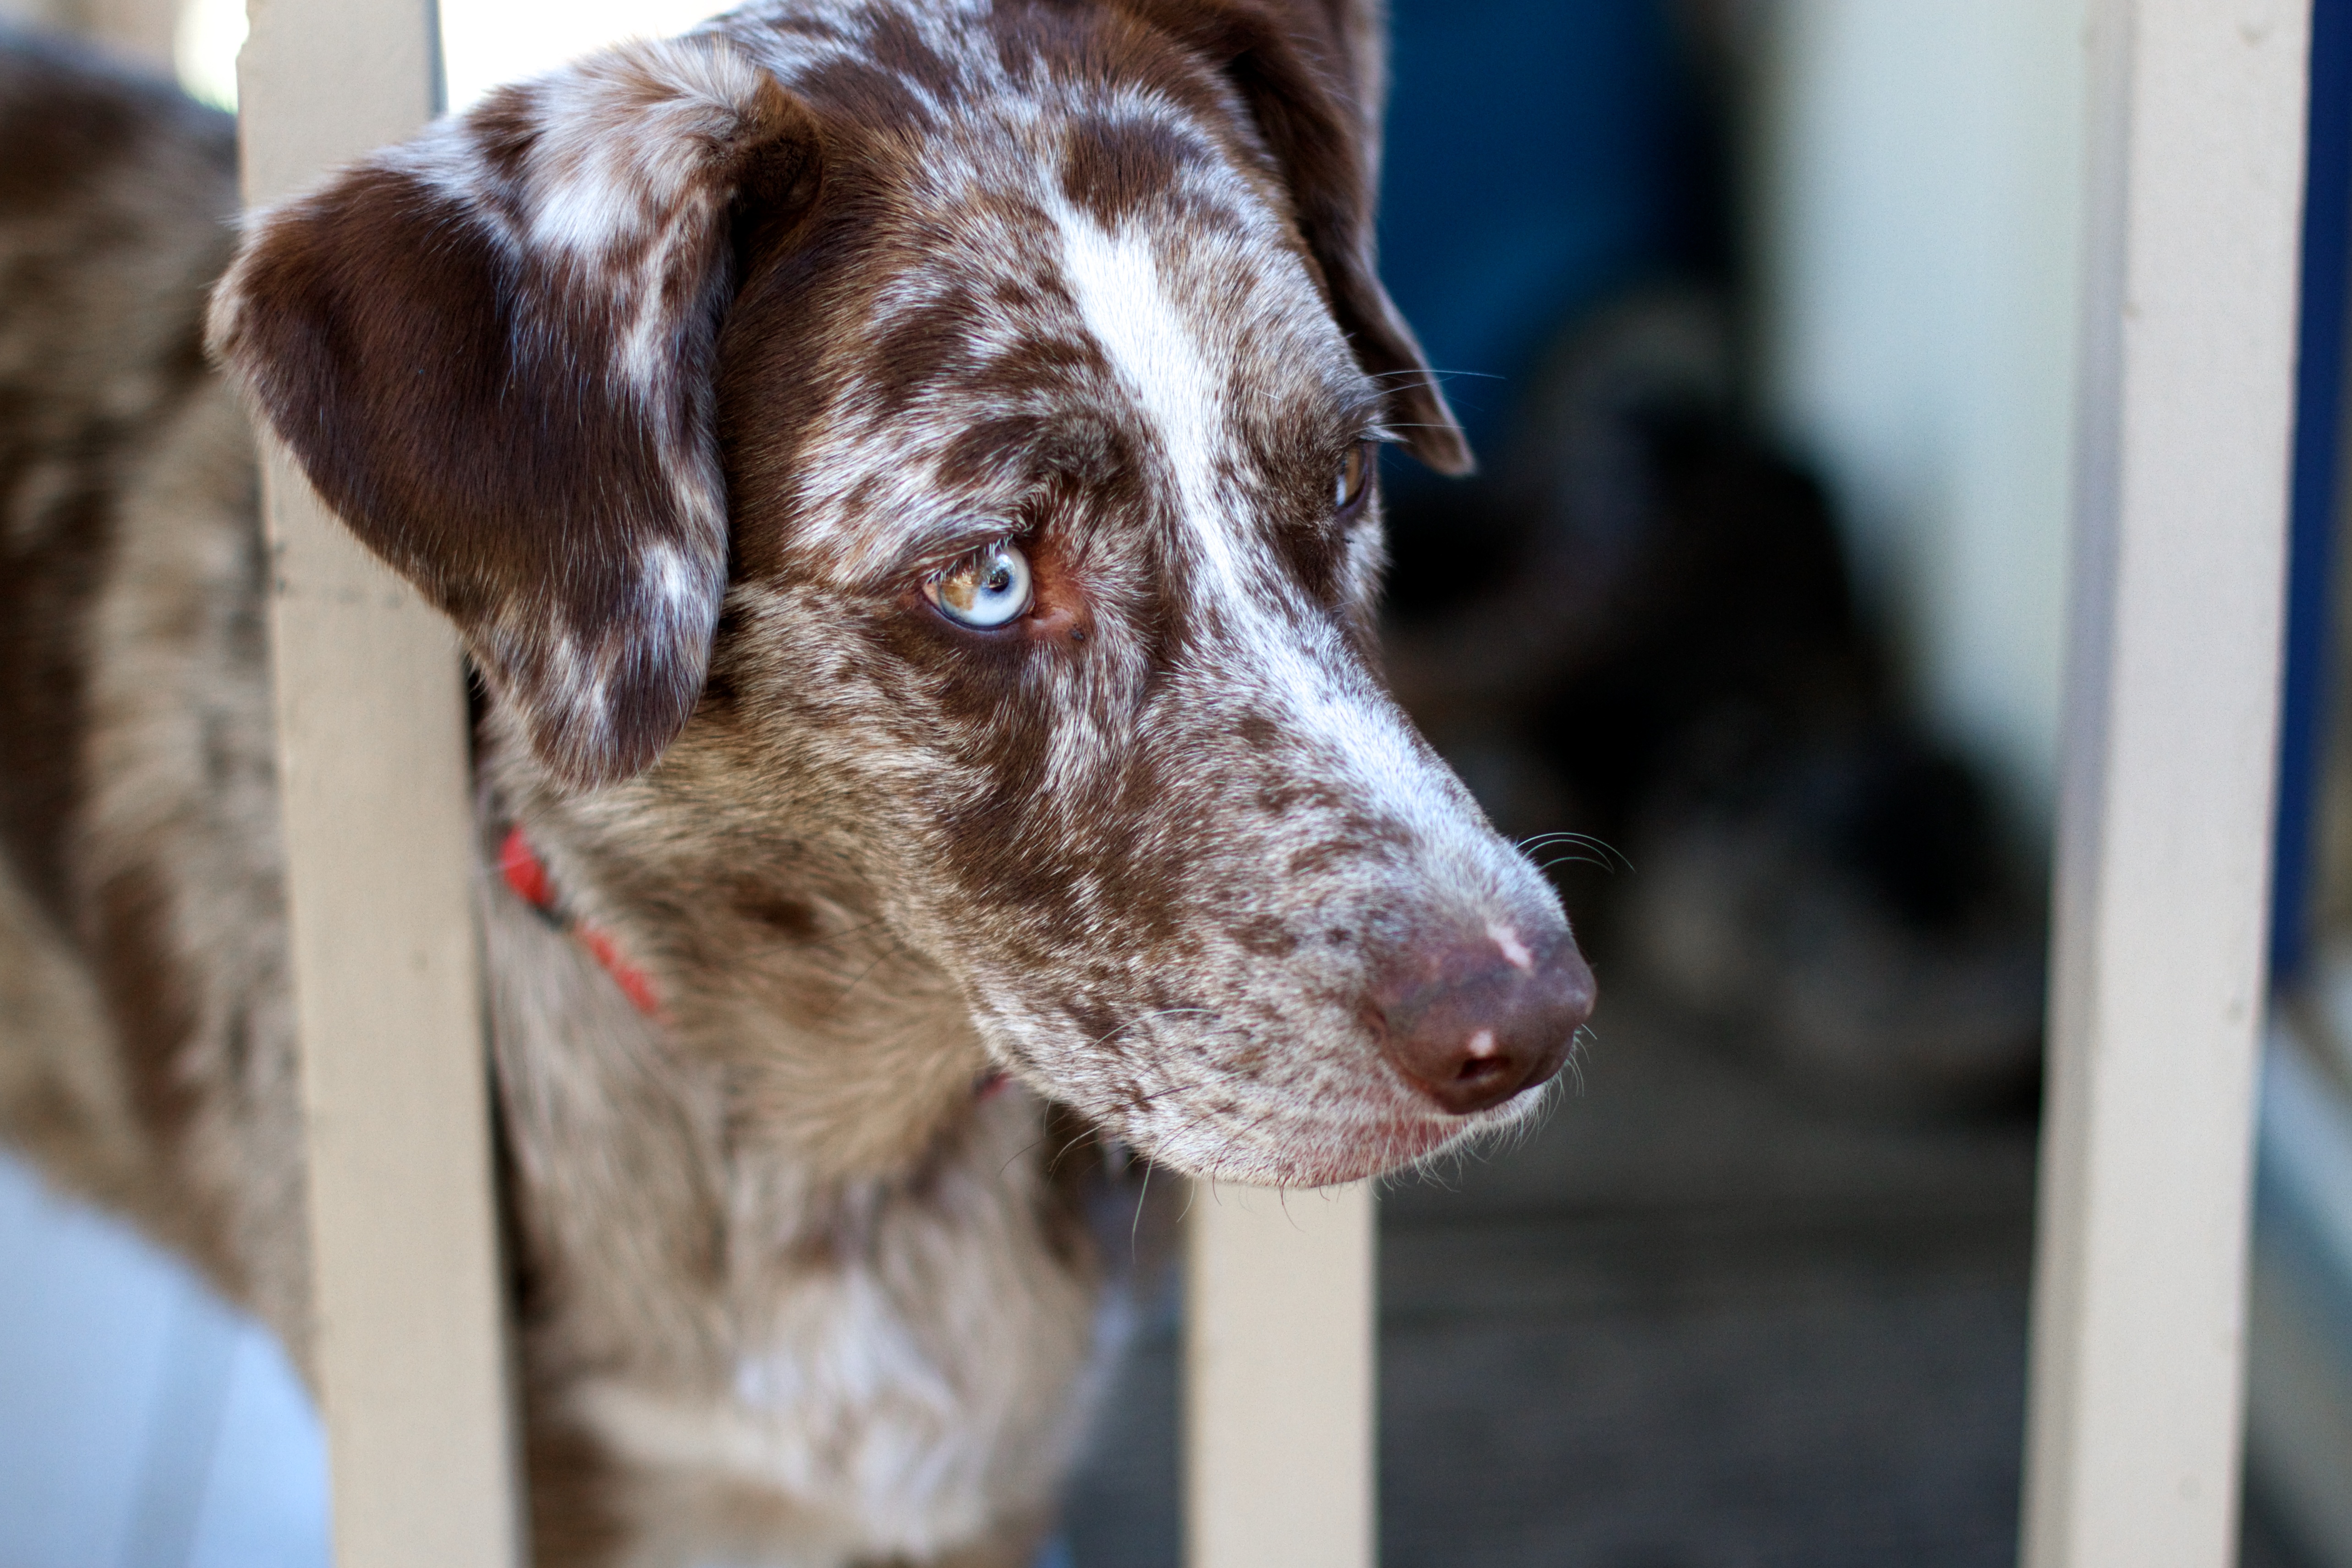
puppy, dog, mammal, vertebrate, felix, dog breed, brittany, australian shepherd, animal shelter, street dog, dog like mammal